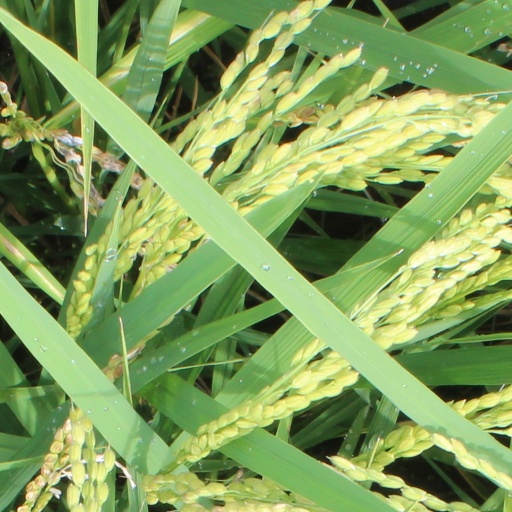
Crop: rice